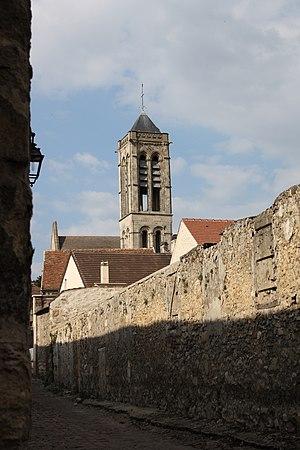
La tour Saint-Rieul est une ancienne église catholique située à Louvres, en France. C'était la deuxième église de Louvres en plus de l'église voisine Saint-Justin. L'on ignore pourquoi un bourg modeste comme Louvres avait deux églises ; dans le pays de France, seul Gonesse était dans le même cas. L'église Saint-Rieul a été désaffectée au culte à la Révolution française, et sa nef et son unique bas-côté ont été démolis en 1801. Subsistent un clocher et un chœur roman de la première moitié du XIIᵉ siècle, ainsi qu'au sud, deux travées du XVIIᵉ siècle sans grand caractère. Cet ensemble a servi de prison de 1796 jusqu'au début de la Troisième République. Depuis la fermeture de la prison, la tour est devenue le clocher de l'église Saint-Justin, qui en a toujours été dépourvue. En même temps que l'église voisine, la tour Saint-Rieul a été classée monument historique par arrêté du 27 juin 1914. Entre 1979 et 2008, le rez-de-chaussée a abrité le Musée intercommunal d'archéologie et d'histoire, transféré ensuite dans un nouveau bâtiment et devenu le musée Archéa.